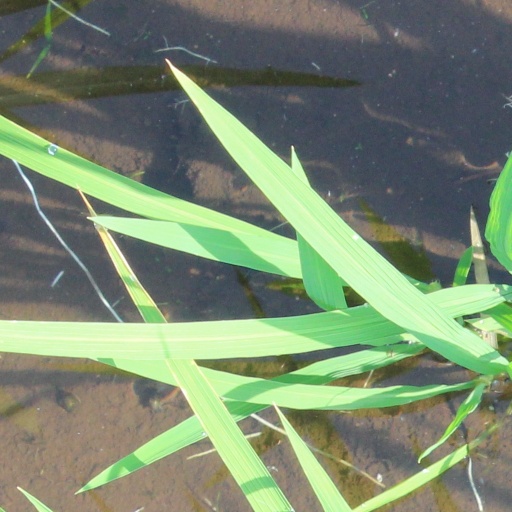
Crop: rice